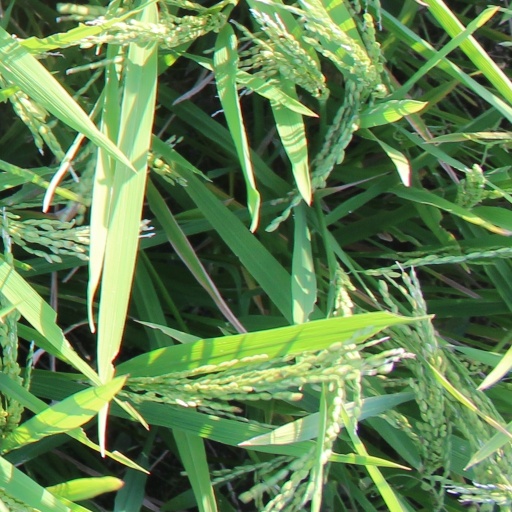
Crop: rice